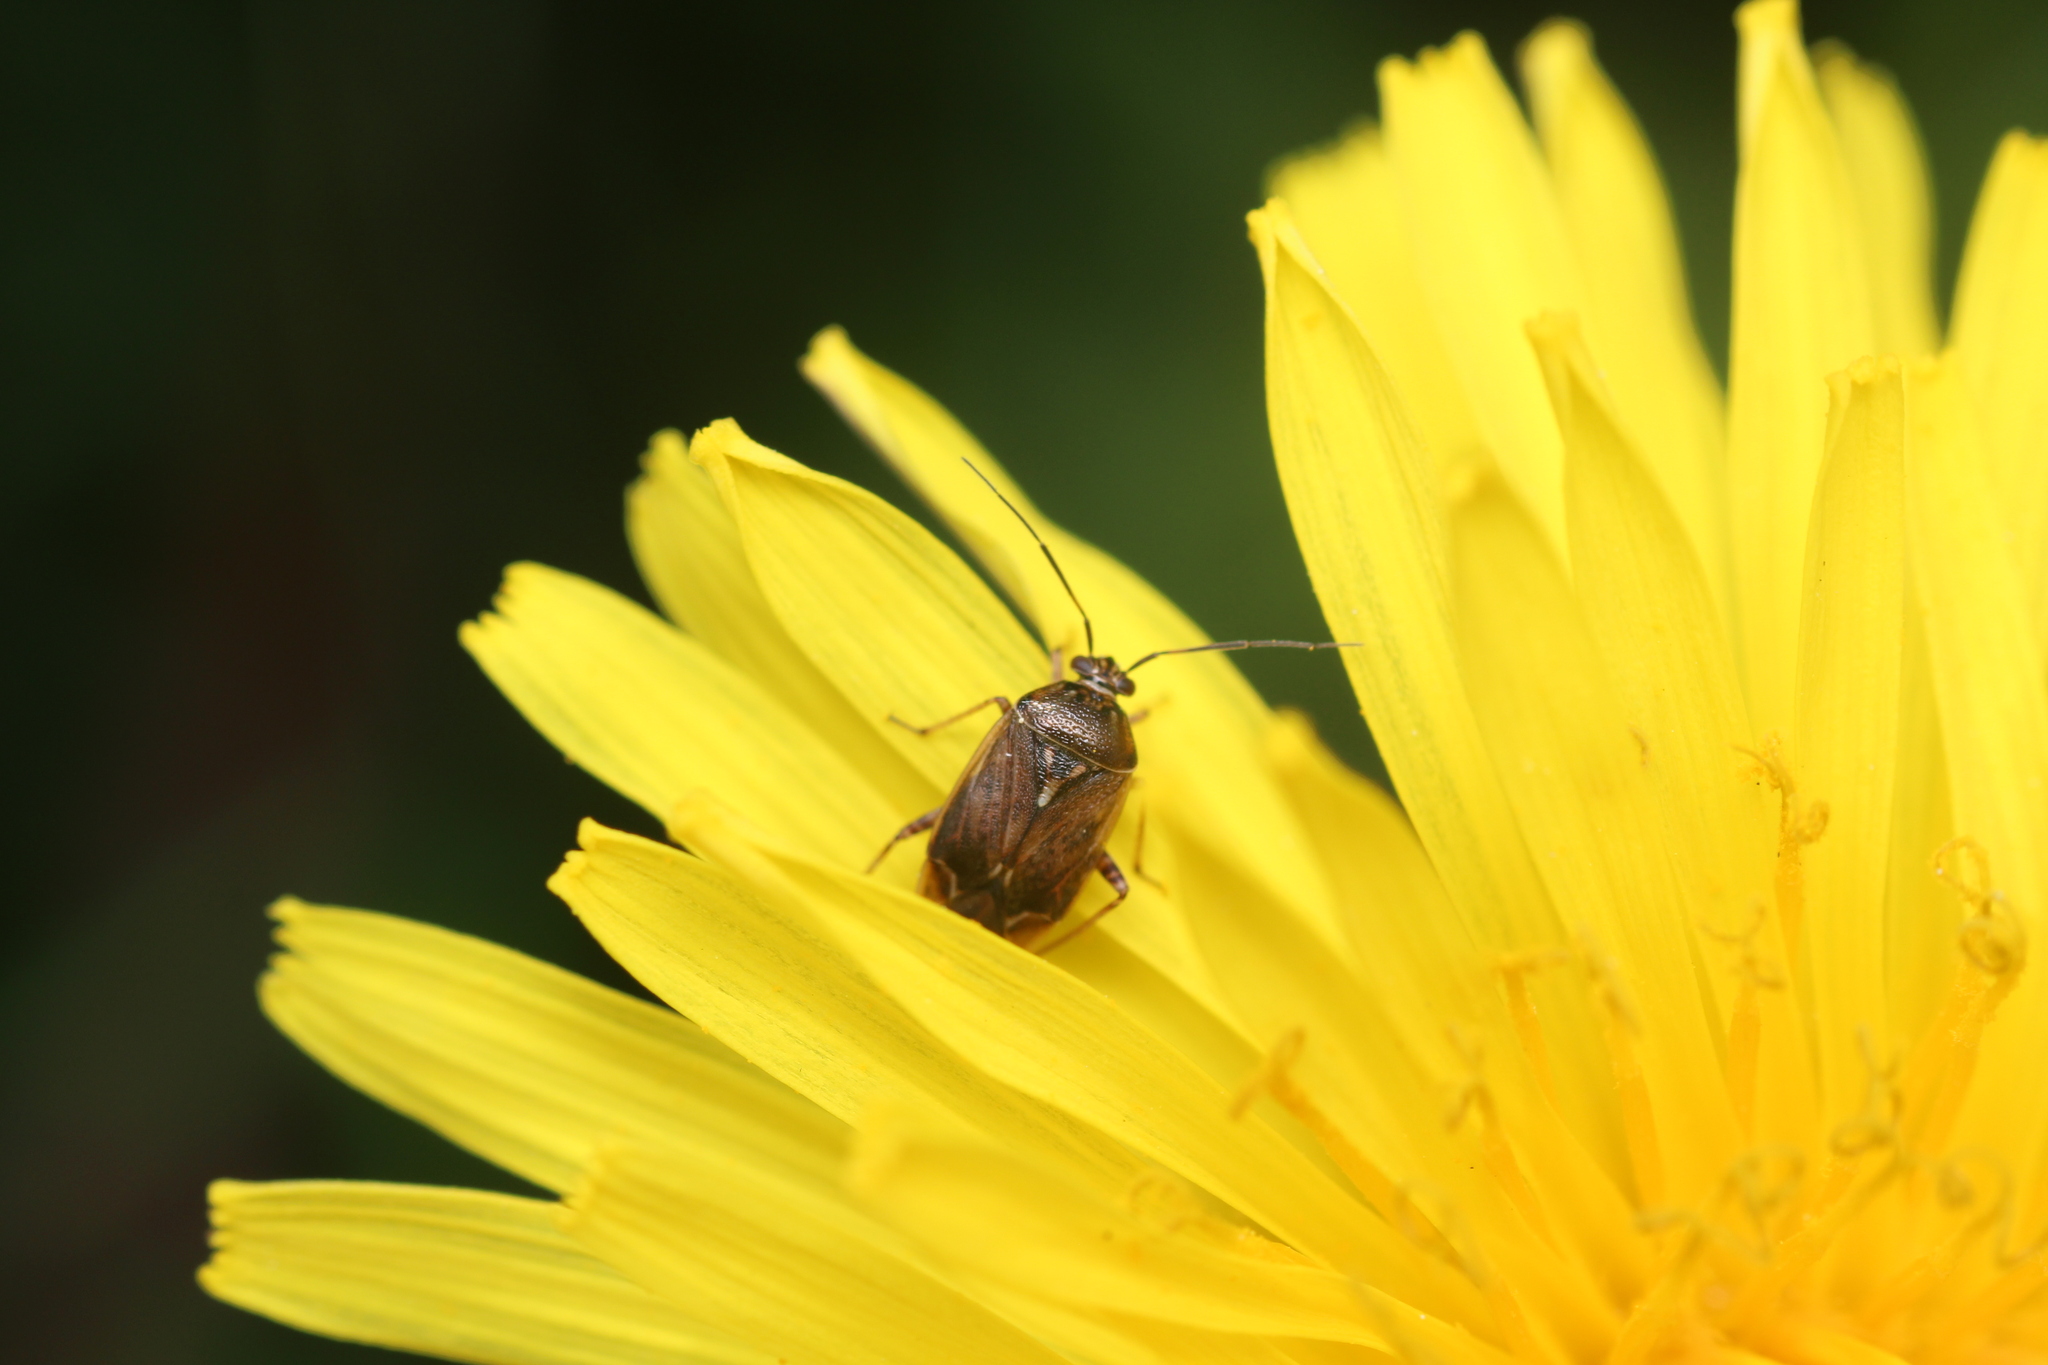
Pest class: lygus_bug